Rise of nationalism in the Ottoman Empire

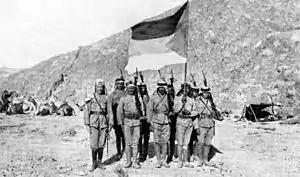
Soldiers of the Sharif of Mecca carrying the Arab Flag during the Arab Revolt of 1916–1918.

Arab nationalism is a nationalist ideology that arose in the 20th century It is based on the premise that nations from Morocco to the Arabian peninsula are united by their common linguistic, cultural and historical heritage. Pan-Arabism is a related concept, which calls for the creation of a single Arab state, but not all Arab nationalists are also Pan-Arabists. In the 19th century in response to Western influences, a radical change took shape. Conflict erupted between Muslims and Christians in different parts of the empire in a challenge to that hierarchy. This marked the beginning of the tensions which have to a large extent inspired the nationalist and religious rhetoric in the empire's successor states throughout the 20th century.